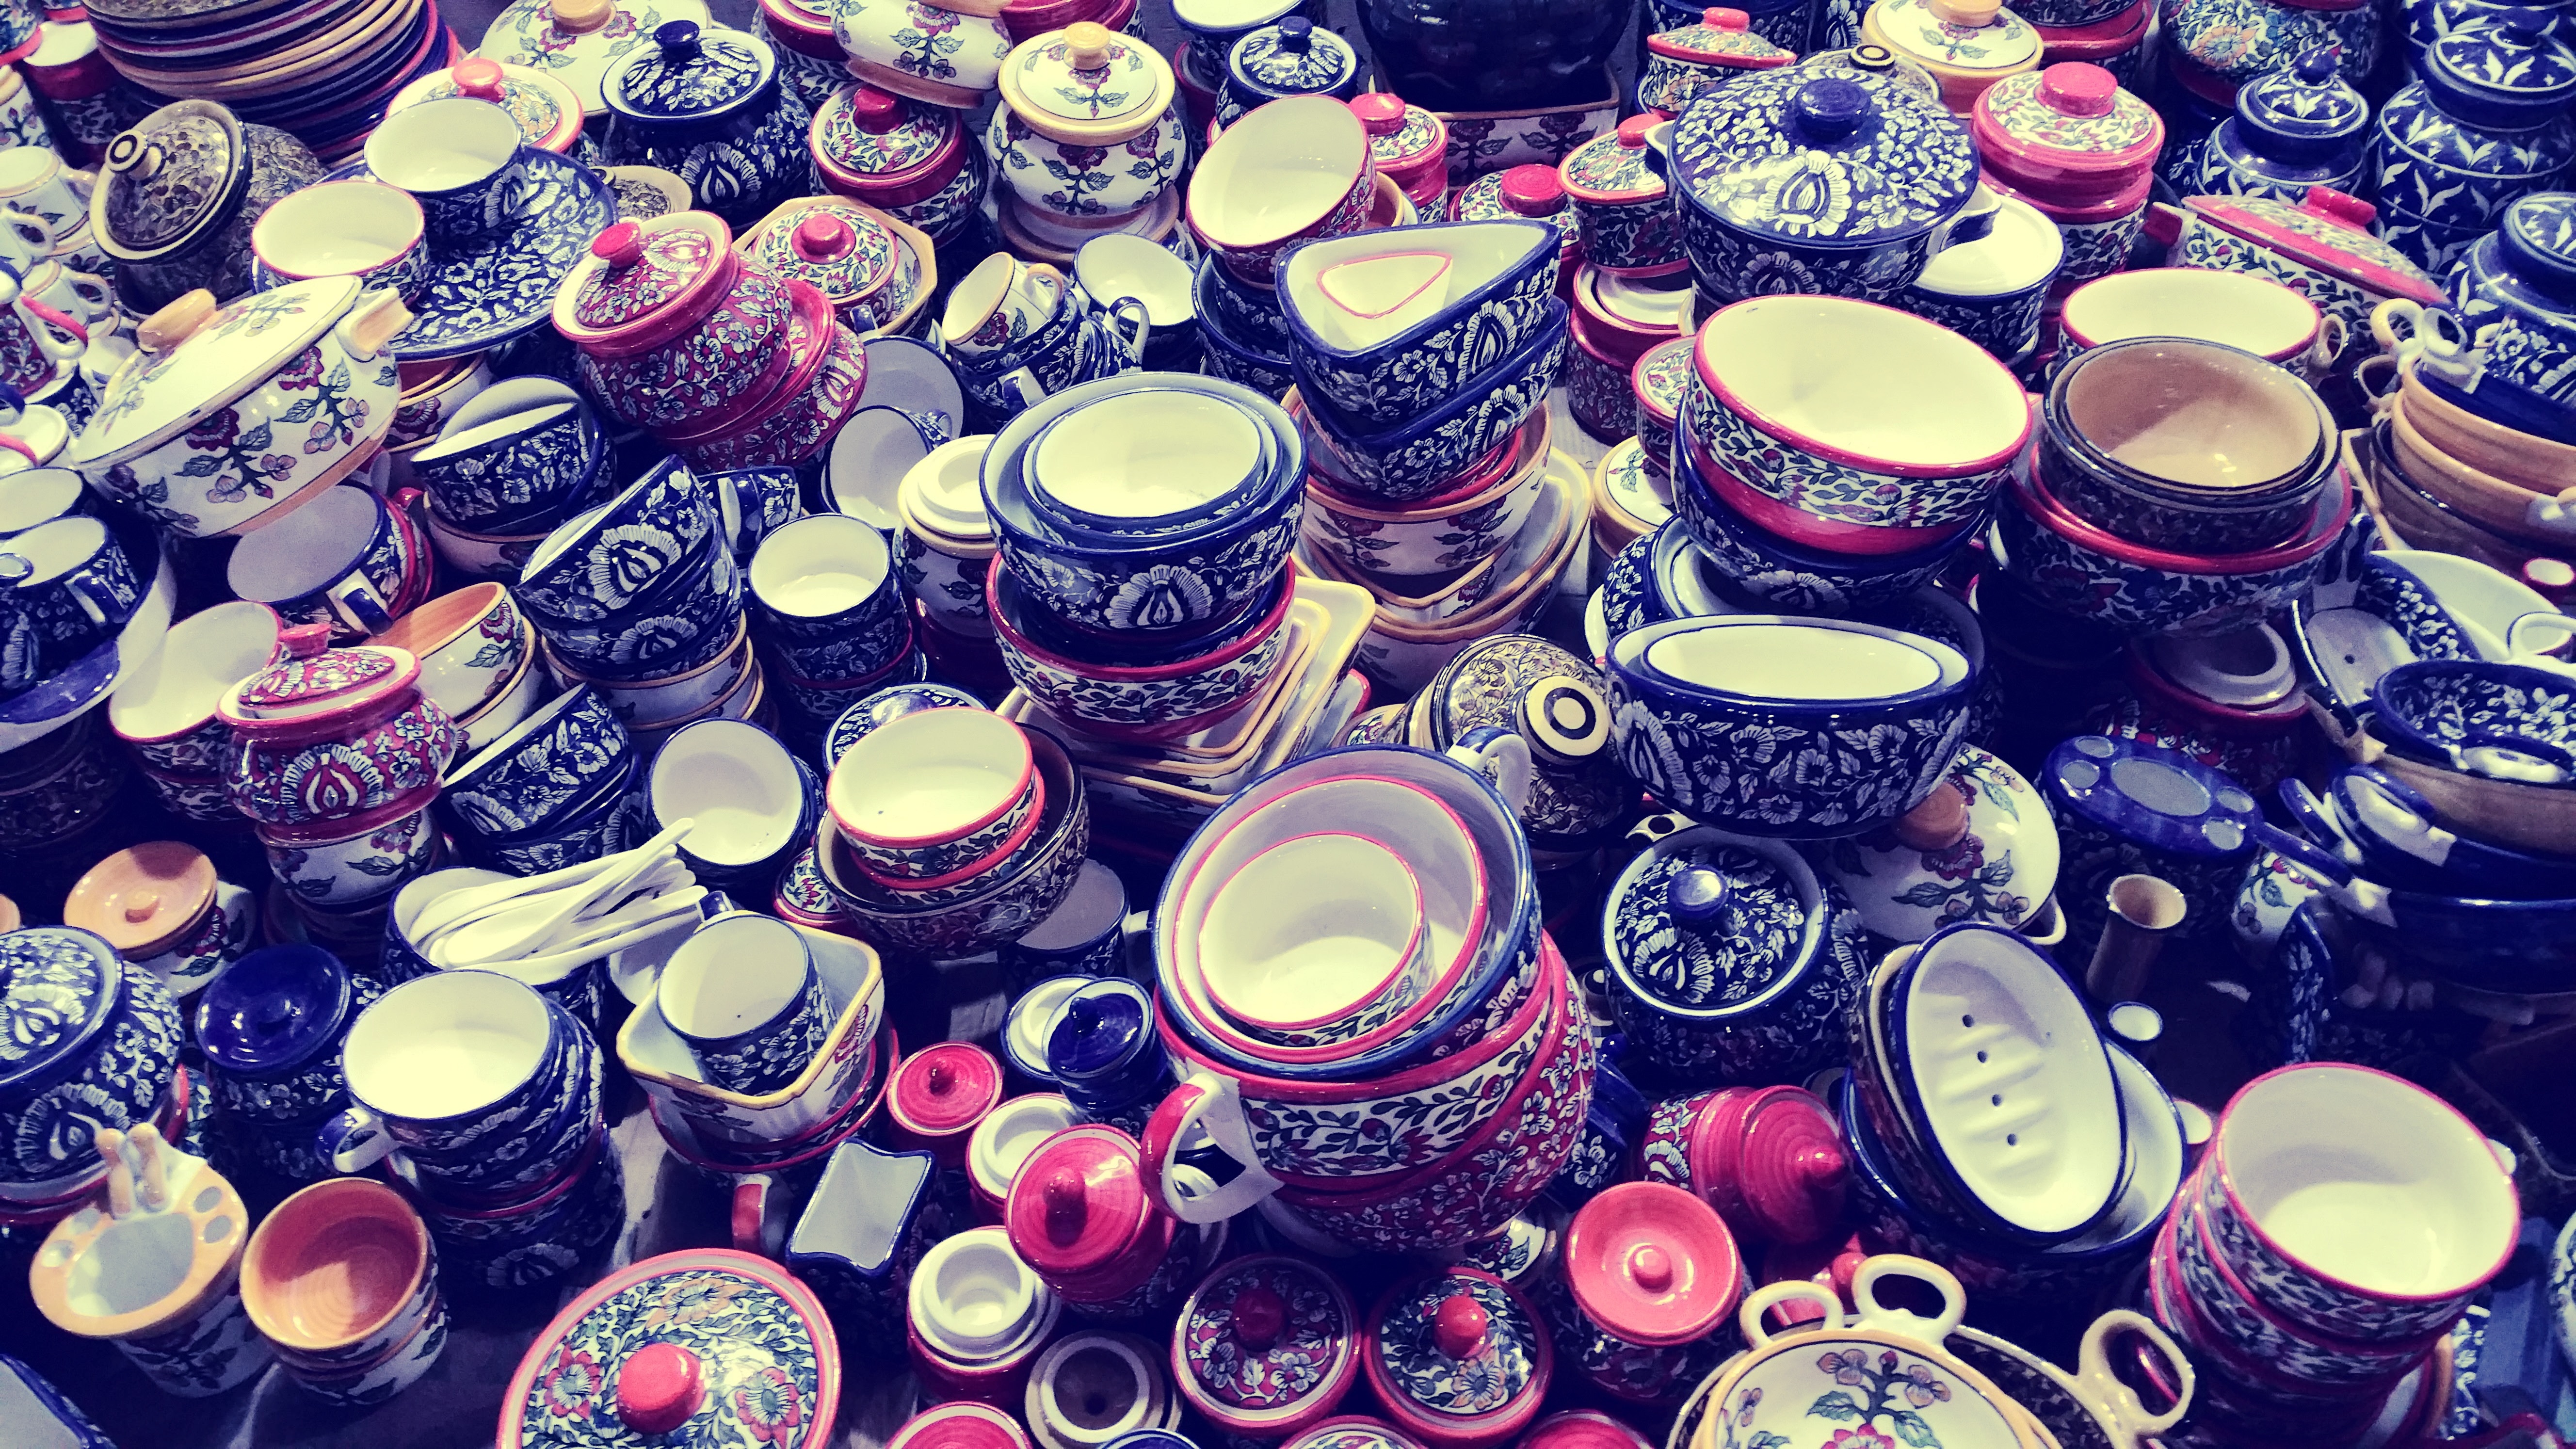
utensil, cutlery, flower, bowl, meal, food, color, blue, pink, lunch, kitchen utensil, cook, art, utensils, dinner, bowls, kitchen utensils, cereal bowl, food bowl